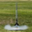
Label: rocket